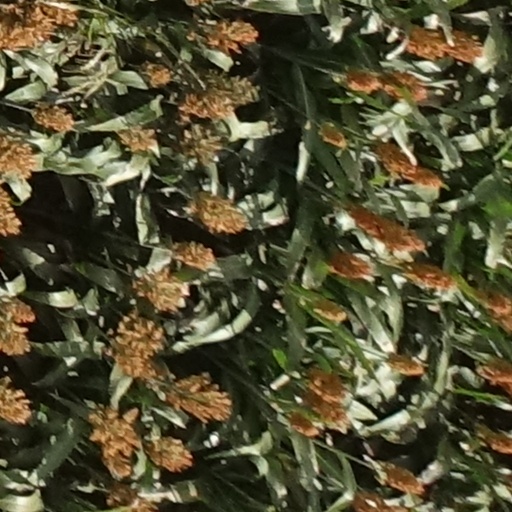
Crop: sorghum